Festival Foods

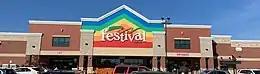
Festival Foods in Holmen, Wisconsin

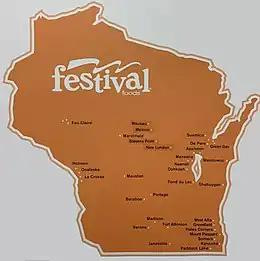
Festival Foods locations

Festival Foods is a family owned American supermarket chain that operates stores throughout Wisconsin. It was founded in 1946 by Paul and Jane Skogen as Skogan's IGA in Onalaska, Wisconsin, and is still owned by the Skogen family. Festival's private label brands are supplied by SuperValu.